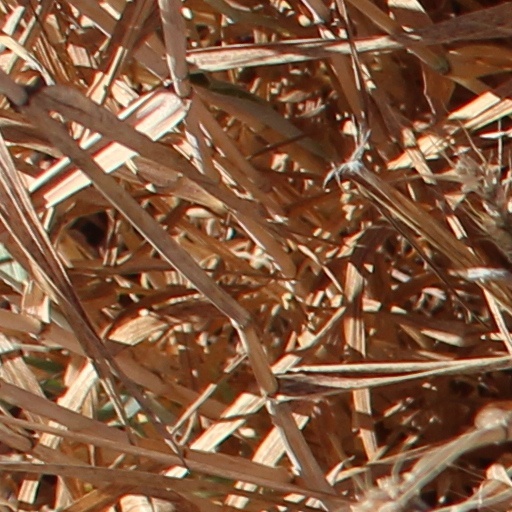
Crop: wheat